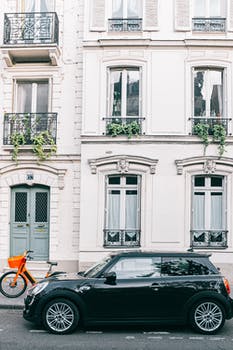
Label: No Watermark